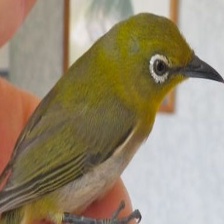
Species: MALAGASY WHITE EYE
Scientific name: ZOSTEROPS MADERASPATANUS